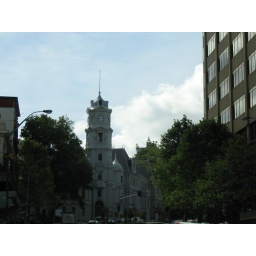
clock tower in Auckland